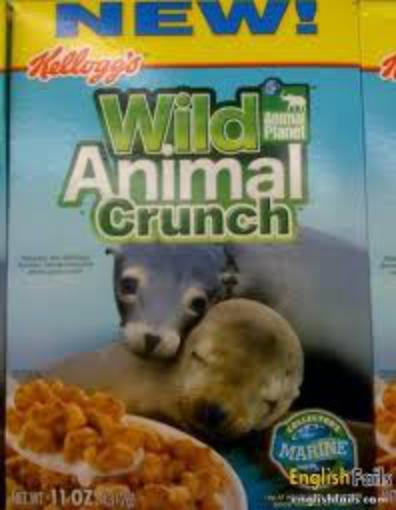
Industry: Leisure